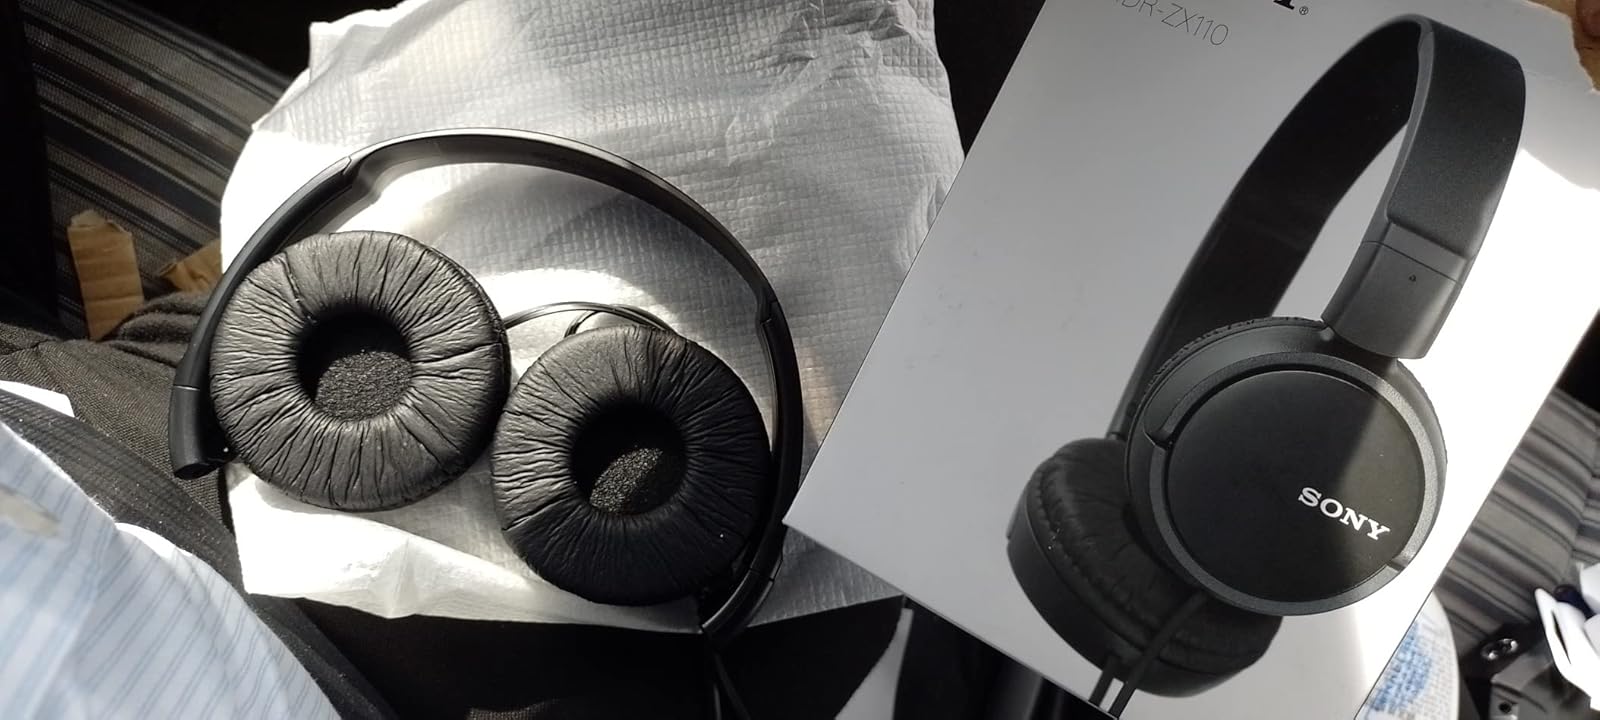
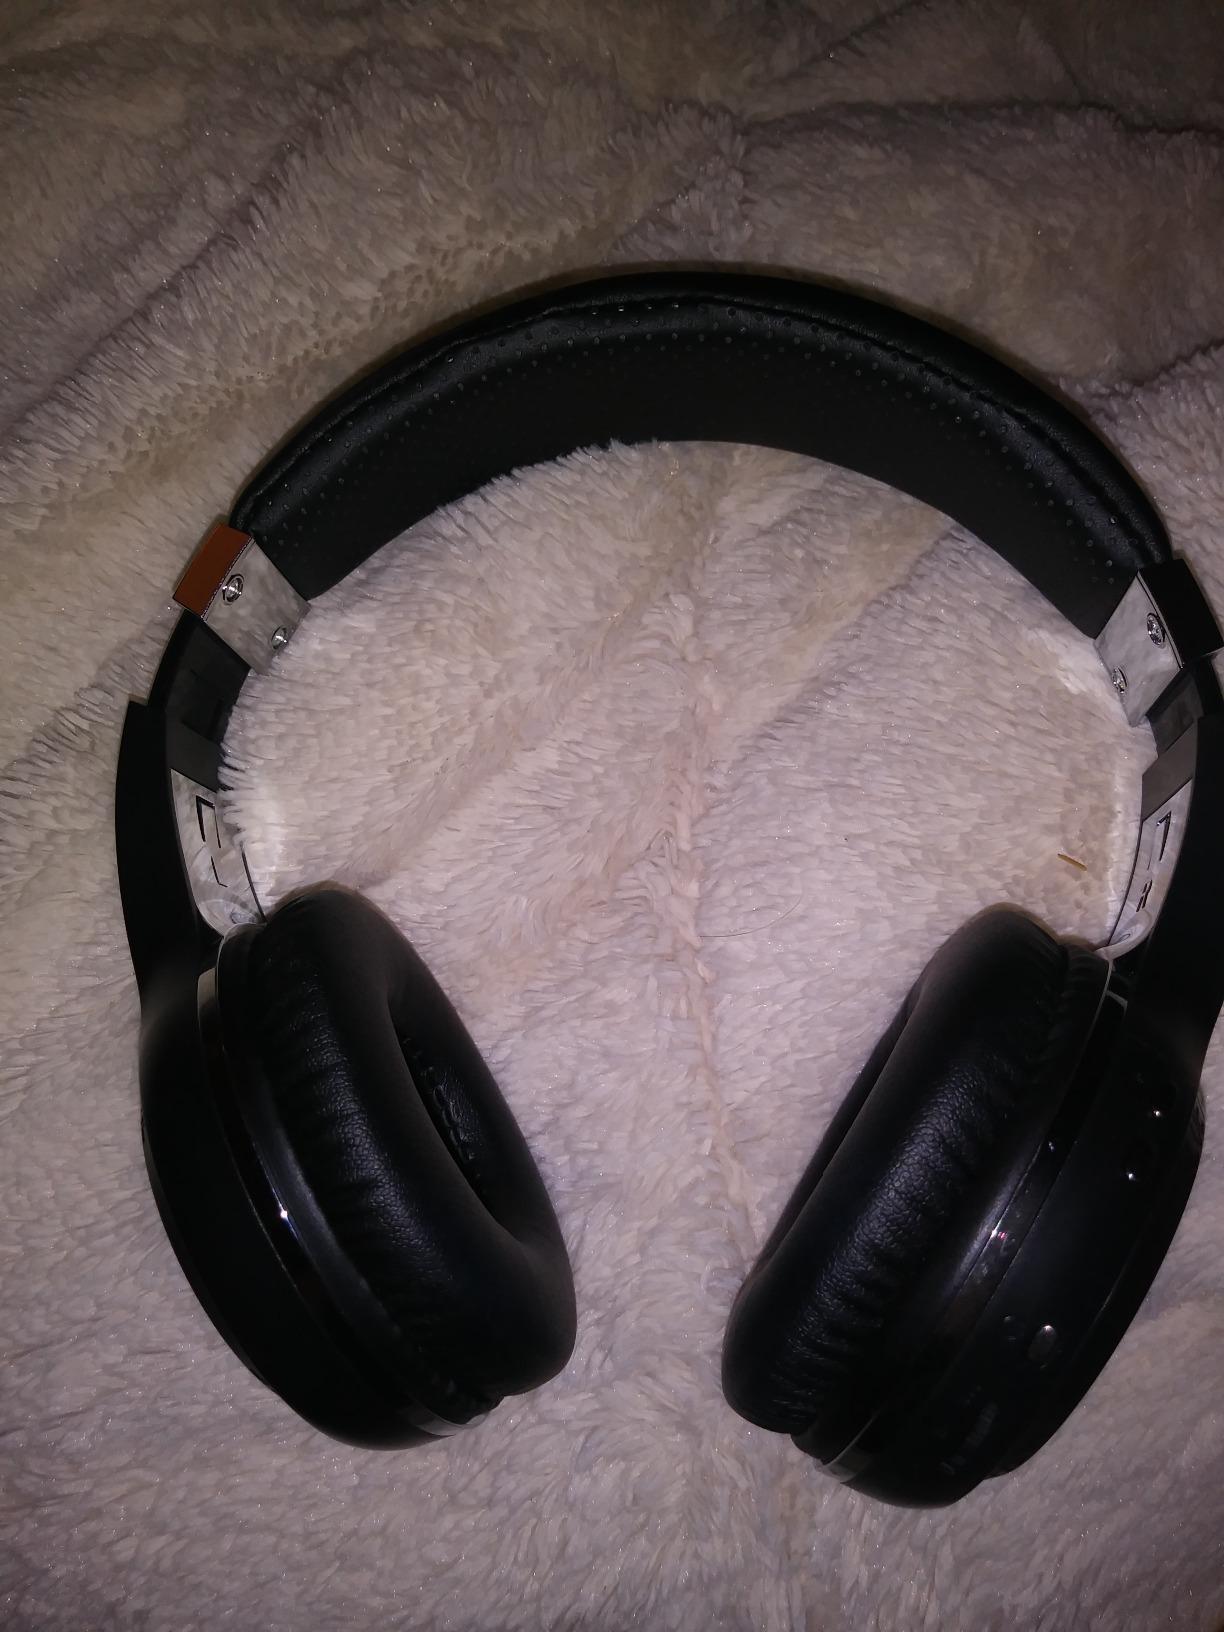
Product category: headphones
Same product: no